Vada Chennai

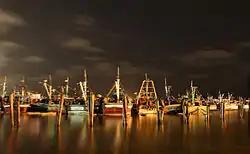
A significant portion of the film was shot in Royapuram, Chennai

The film's production began on 22 June 2016, after multiple postponements. The first schedule of the shooting was held at a huge set resembling the Madras Central Prison which was erected at Binny Mills in Chennai. The shoot continued throughout mid-2016 in North Chennai for thirty days, with scenes depicting the 1970s shot. The production was briefly delayed as Vetrimaaran sought to get his previous film, "Visaranai", ready for nominations at the 89th Academy Awards, which prompted Dhanush to move on to work on his other projects: his directorial debut "Pa Paandi", "Velaiilla Pattadhari 2" and his international debut film, "The Extraordinary Journey of the Fakir". The break between schedules also meant that Vetrimaaran began pre-production work on another film starring G. V. Prakash Kumar, which he would make following the completion of the first part of "Vada Chennai". However, it was revealed that Vetrimaaran was not ready to work simultaneously on the three parts of the film and reported that they may take a break in-between the production of the trilogy, where Dhanush and Vetrimaaran planned for three-to-four films in the process.